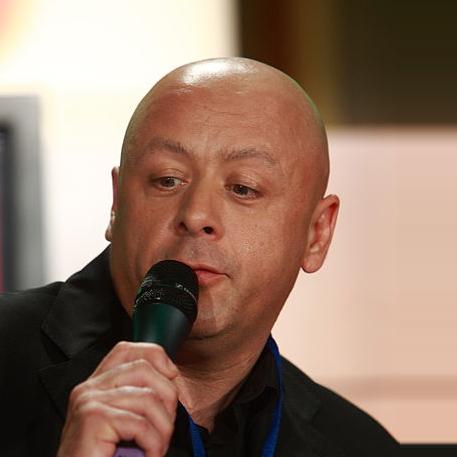
Age: 45